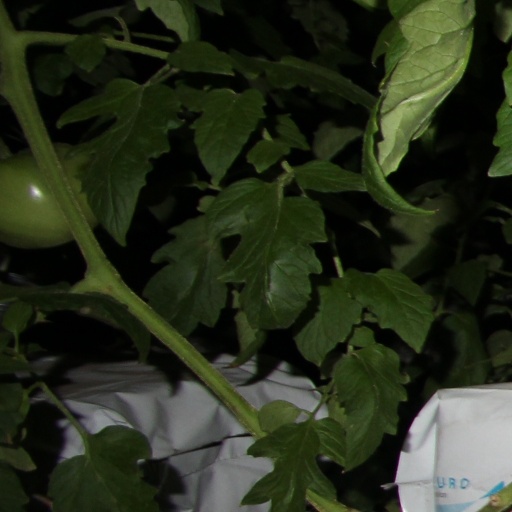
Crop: tomato